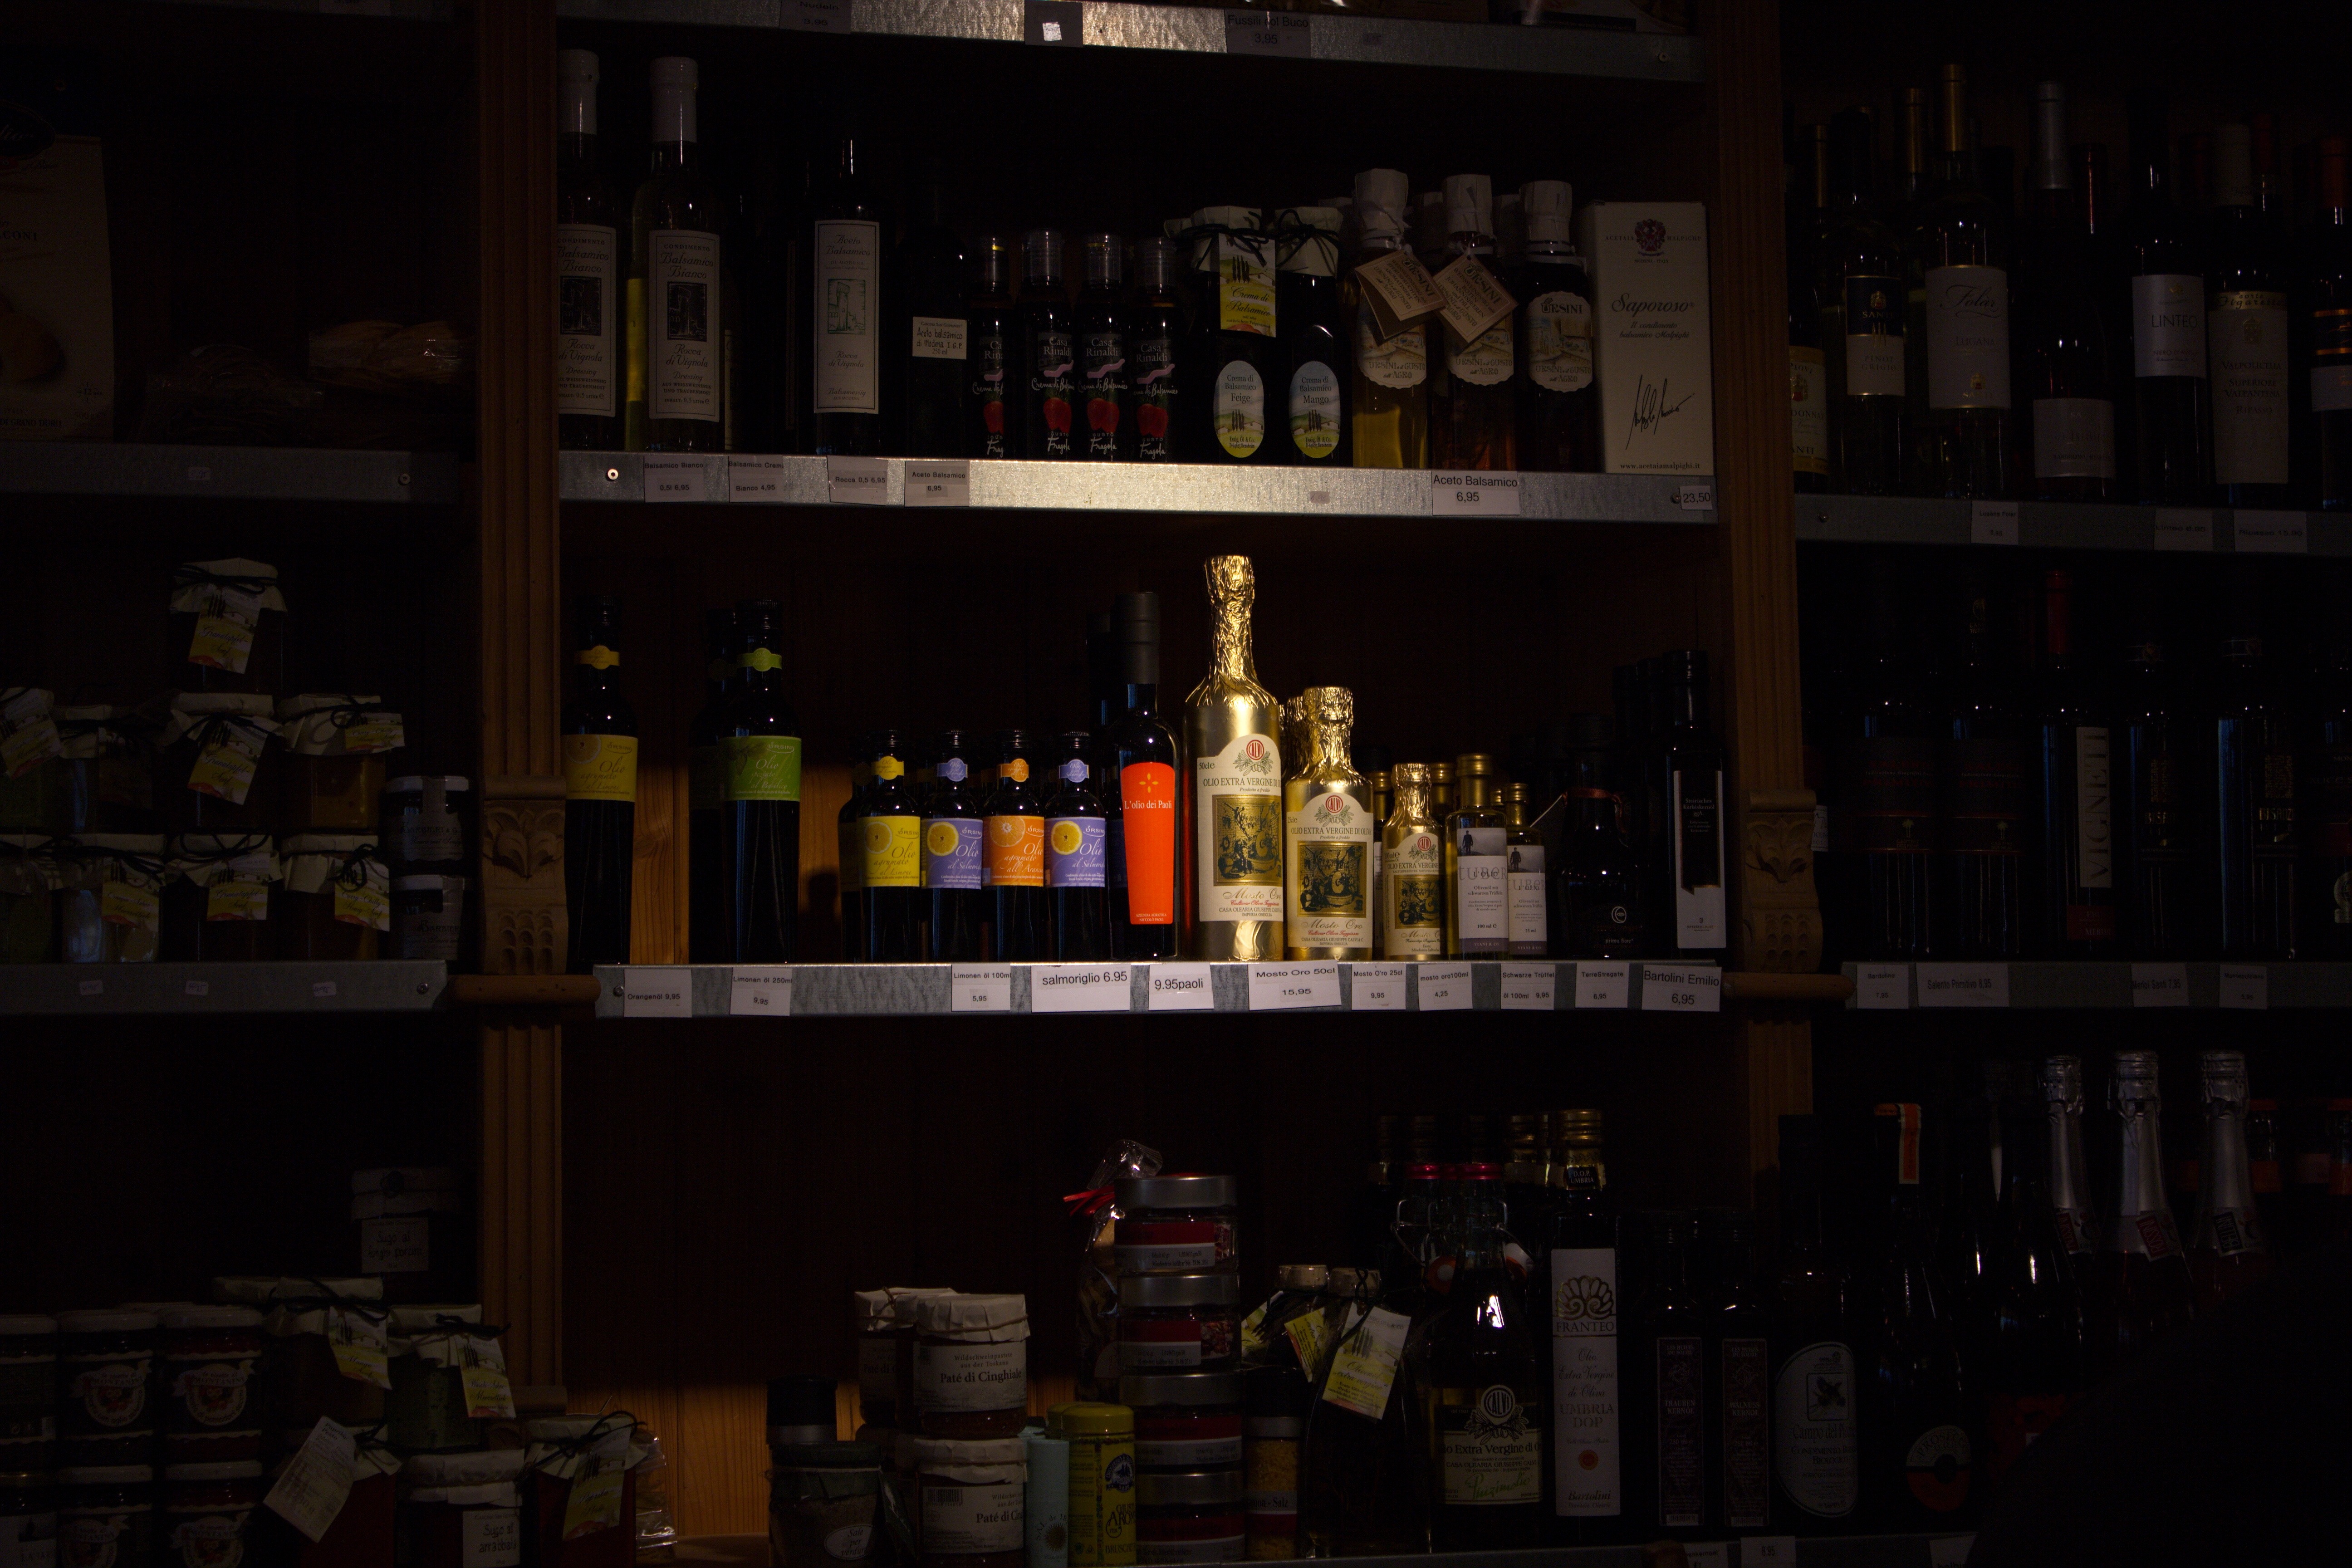
music, night, bar, shopping, lighting, bottles, mood